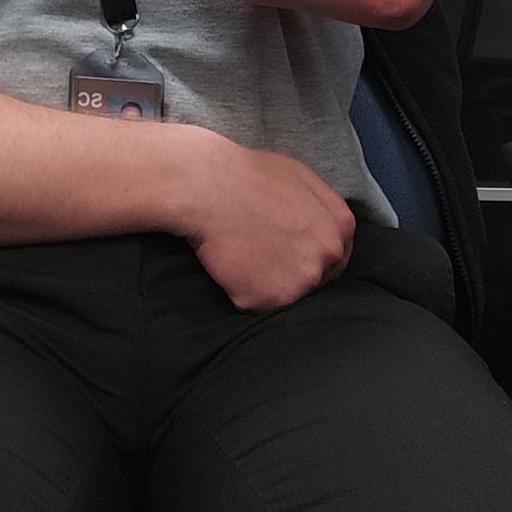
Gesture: no_gesture